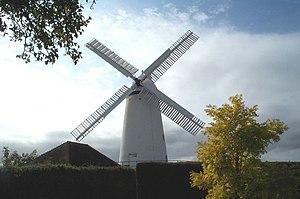
Cette liste des musées du East Sussex, Angleterre contient des musées qui sont définis dans ce contexte comme des institutions qui recueillent et soignent des objets d'intérêt culturel, artistique, scientifique ou historique. leurs collections ou expositions connexes disponibles pour la consultation publique. Sont également inclus les galeries d'art à but non lucratif et les galeries d'art universitaires. Les musées virtuels ne sont pas inclus.